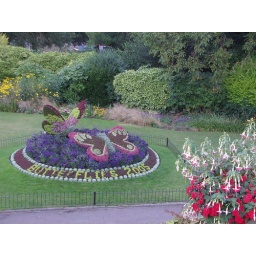
The butterfly flower beds near the river